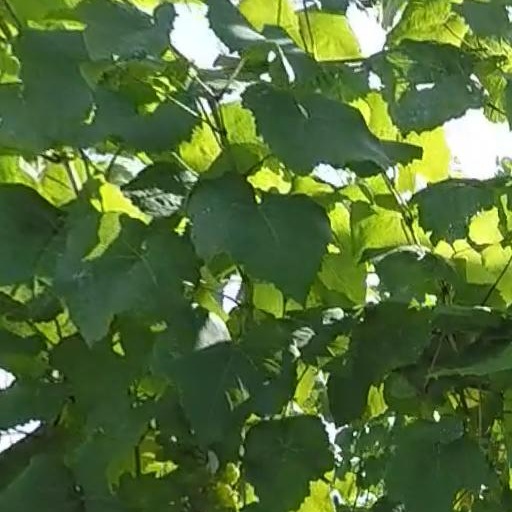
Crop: grape